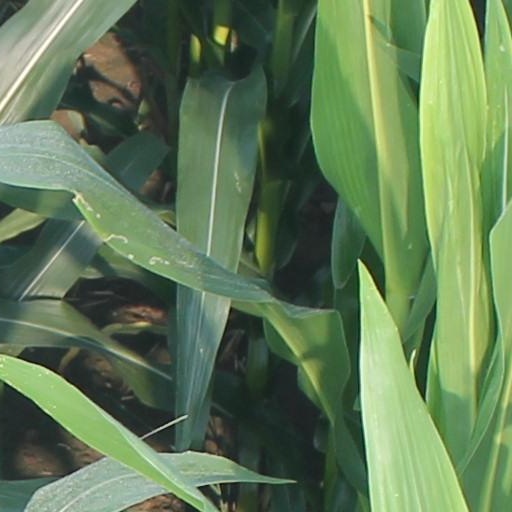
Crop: maize; corn